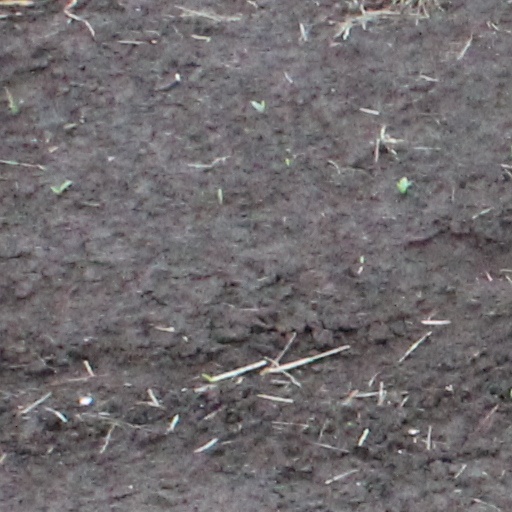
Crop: wheat